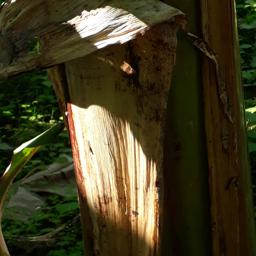
Label: BACTERIAL SOFT ROT